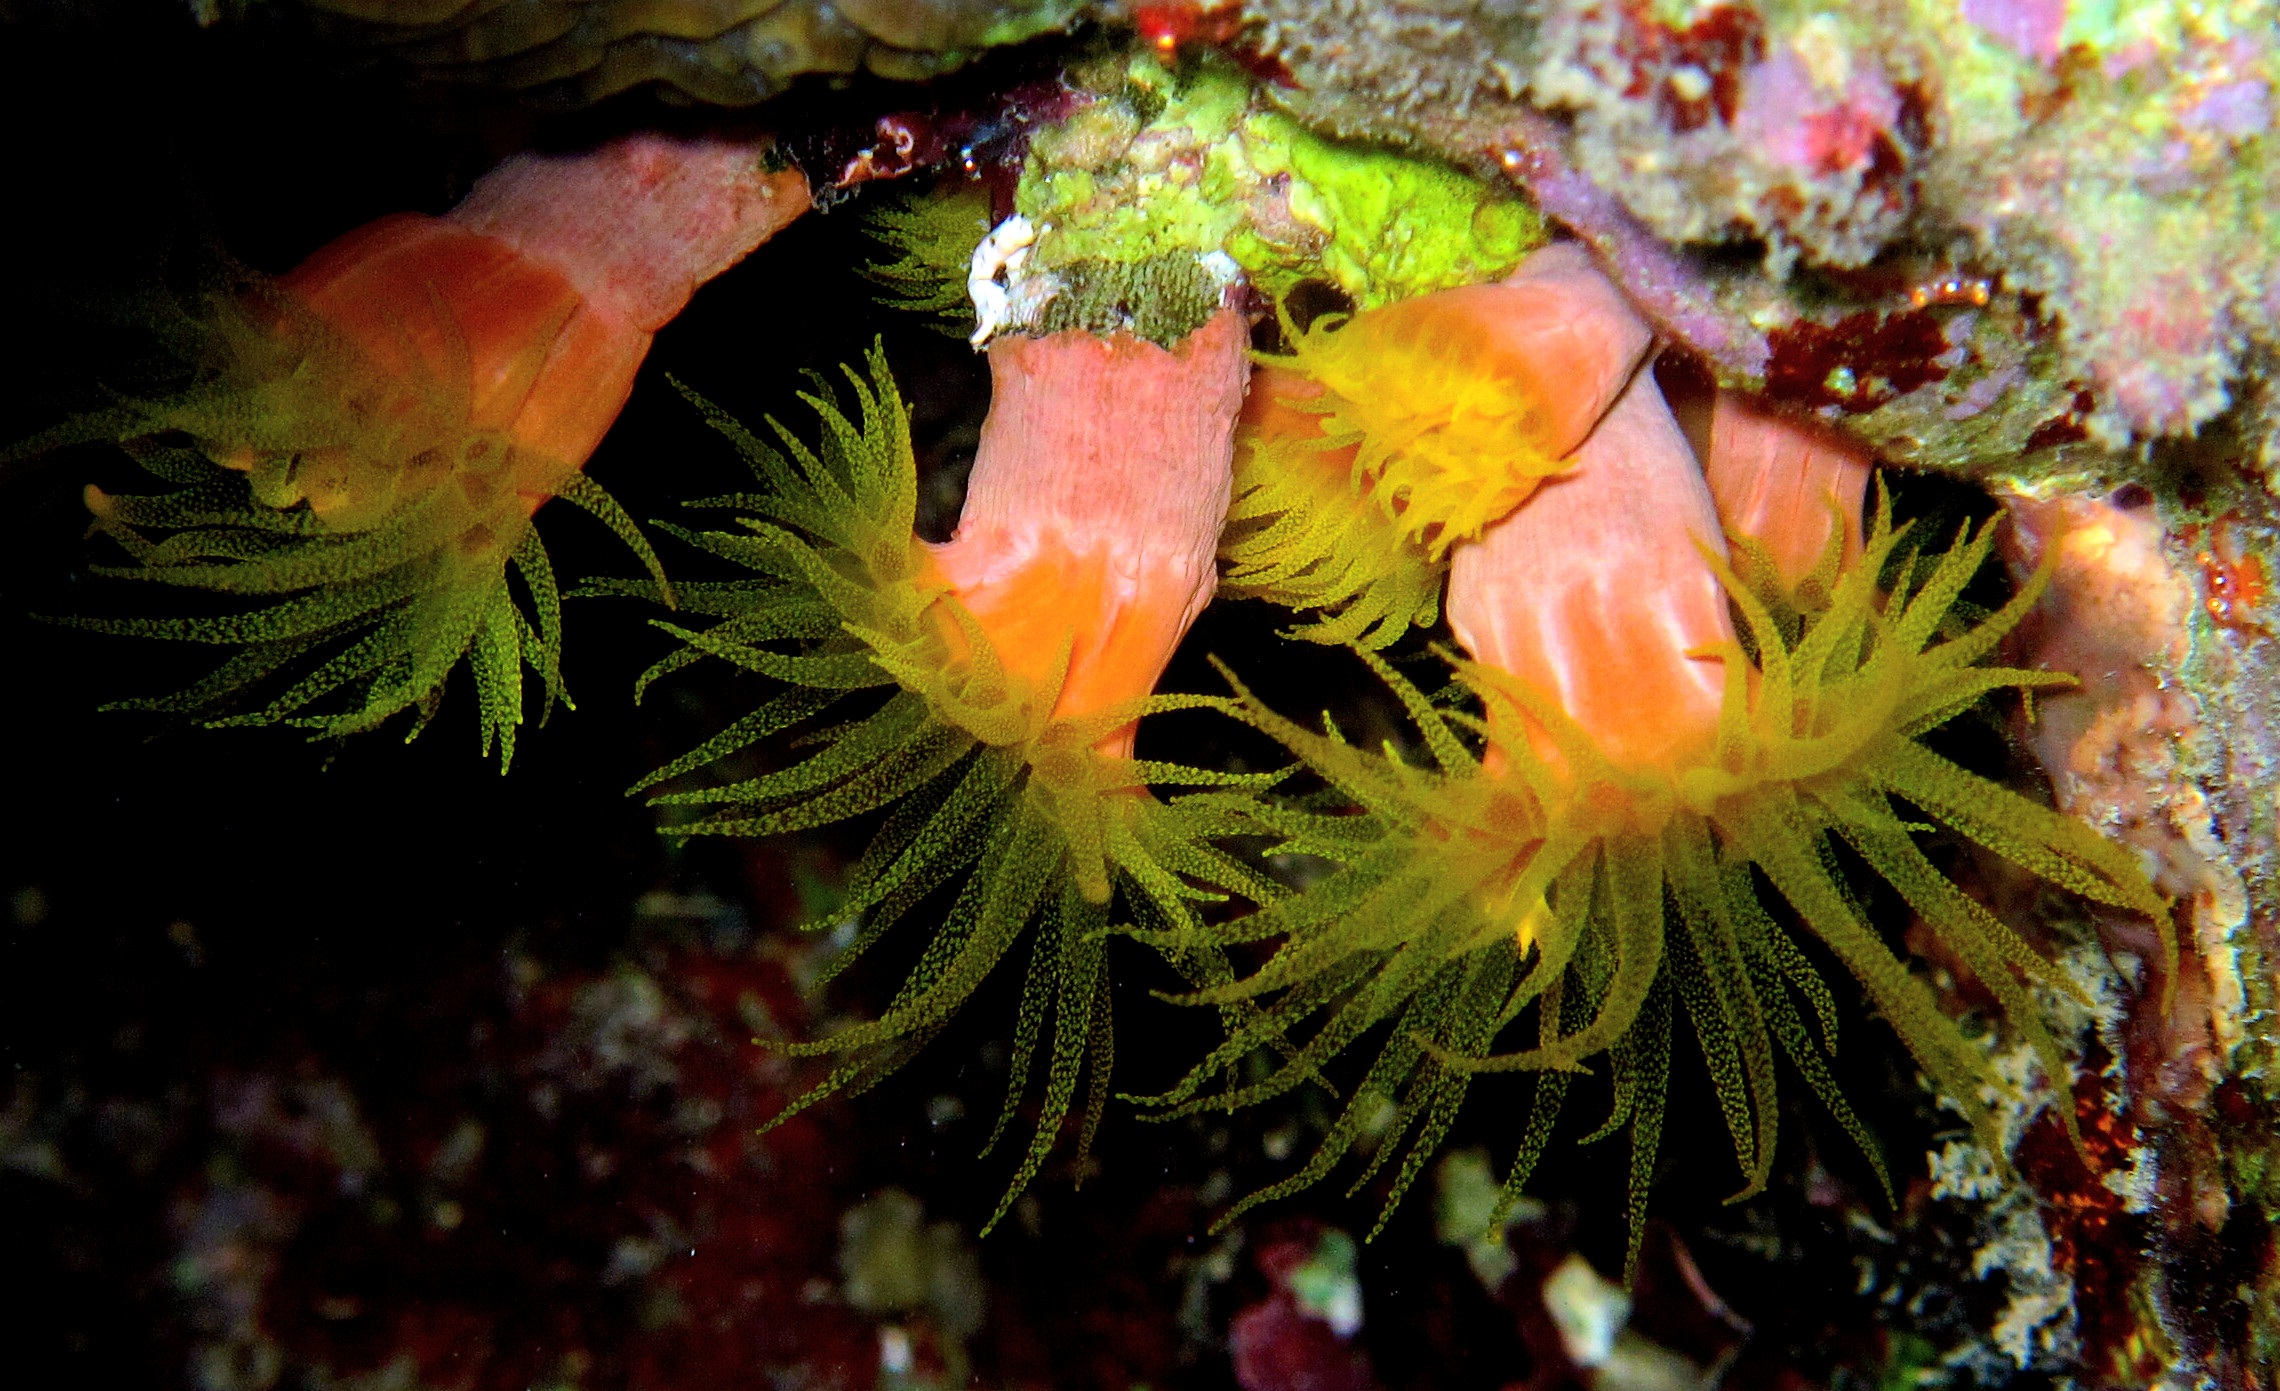
flower, diving, underwater, biology, fish, flora, coral, coral reef, invertebrate, reef, anemones, macro photography, red sea, sea anemone, marine biology, coral reef fish, marine invertebrates, pomacentridae